José Arechabala S.A.

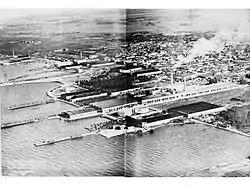
Partial aerial view of the José Arechabala S.A. facilities in Cárdenas in 1955.

During the 1940s and the 1950s, the corporation continued its expansion into fuel production, a shipyard, a jam factory, a yeast plant, and a bagasse paper mill. During this time, the leadership was in the hands of Carmela Arechabala, the eldest daughter of José Arechabala, who assumed chairmanship in 1946. By then, the corporation refined 1,000,000 pounds of sugar, purified 200,000 liters of water, and distilled 125,000 liters of alcohol daily, while the fermentation section was able to handle up to 4,000,000 liters and the solera aged 2,000,000 liters of rum on an ongoing basis. In 1953, to celebrate the corporation's 75th anniversary, the "Arechabala 75" rum was released.